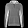
Label: Pullover